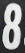
Number: 8